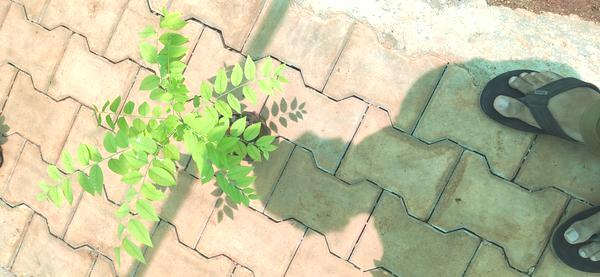
Plant: Amla